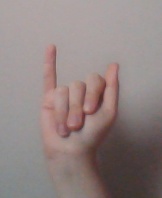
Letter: meem